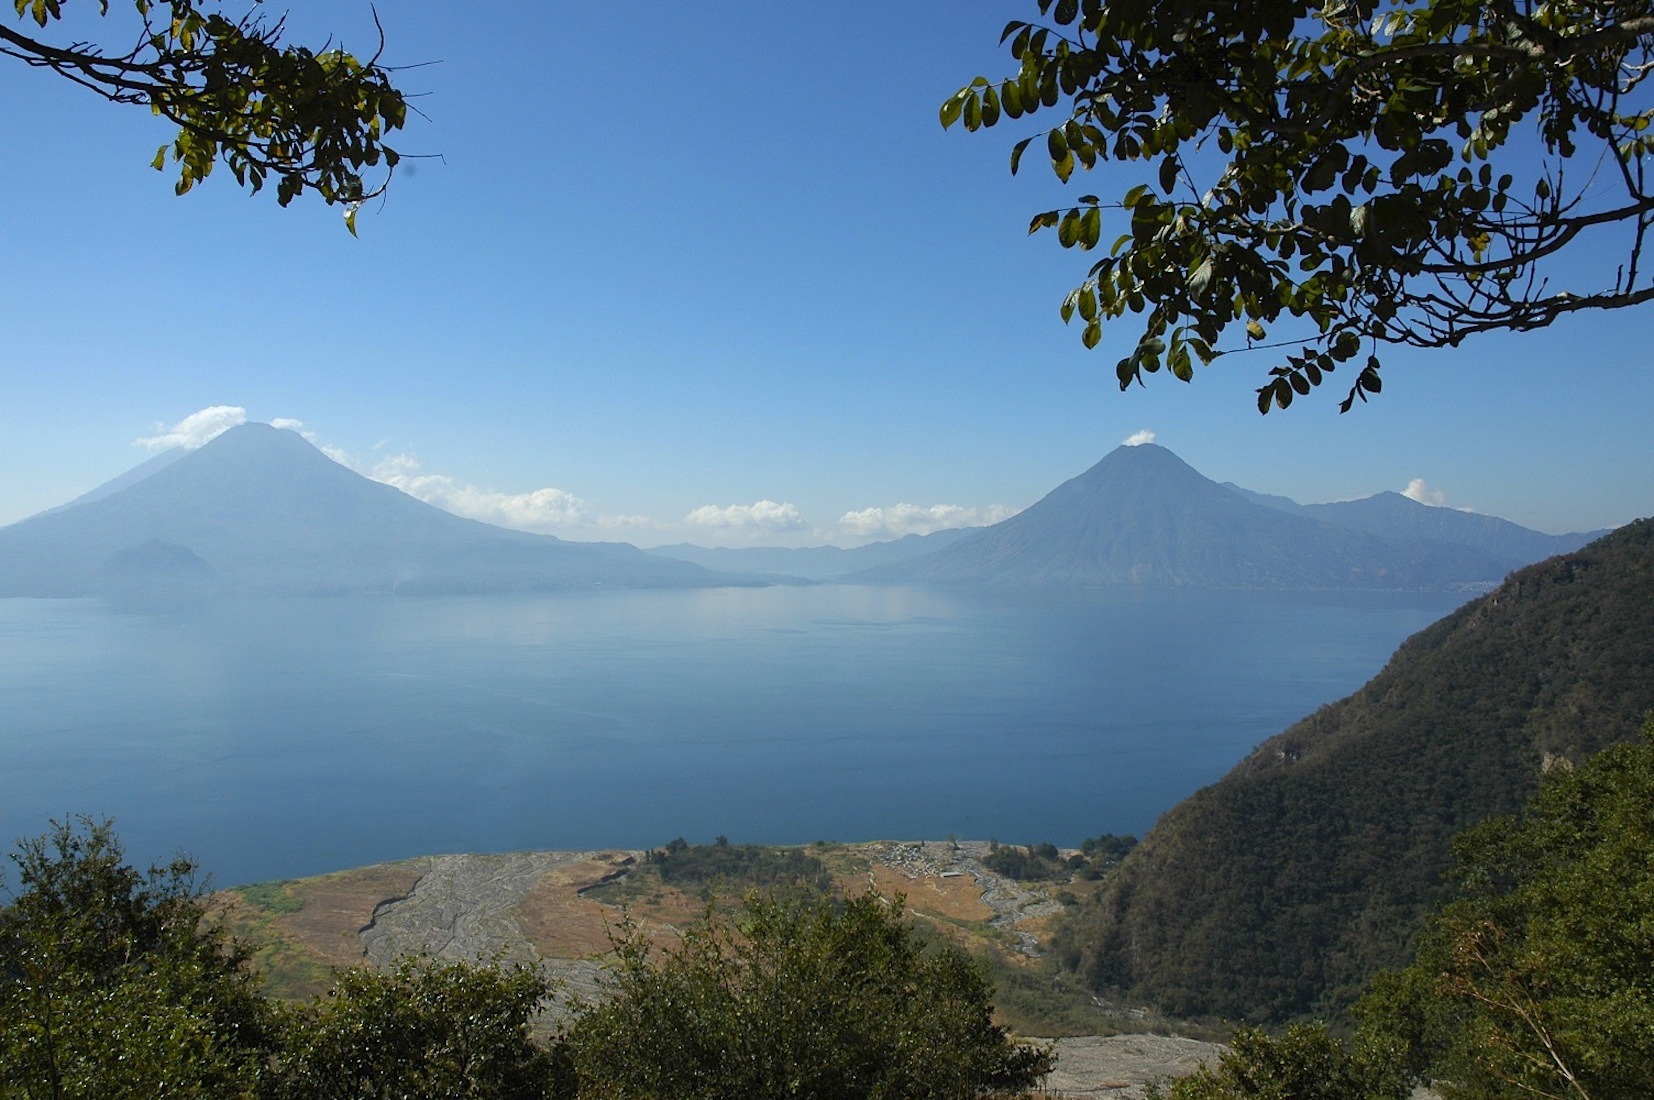
landscape, tree, water, nature, forest, wilderness, walking, mountain, countryside, hill, lake, adventure, valley, mountain range, country, foliage, ridge, trees, woods, outside, mountains, alps, reflections, plateau, fell, loch, guatemala, landform, mountain pass, geographical feature, mountainous landforms